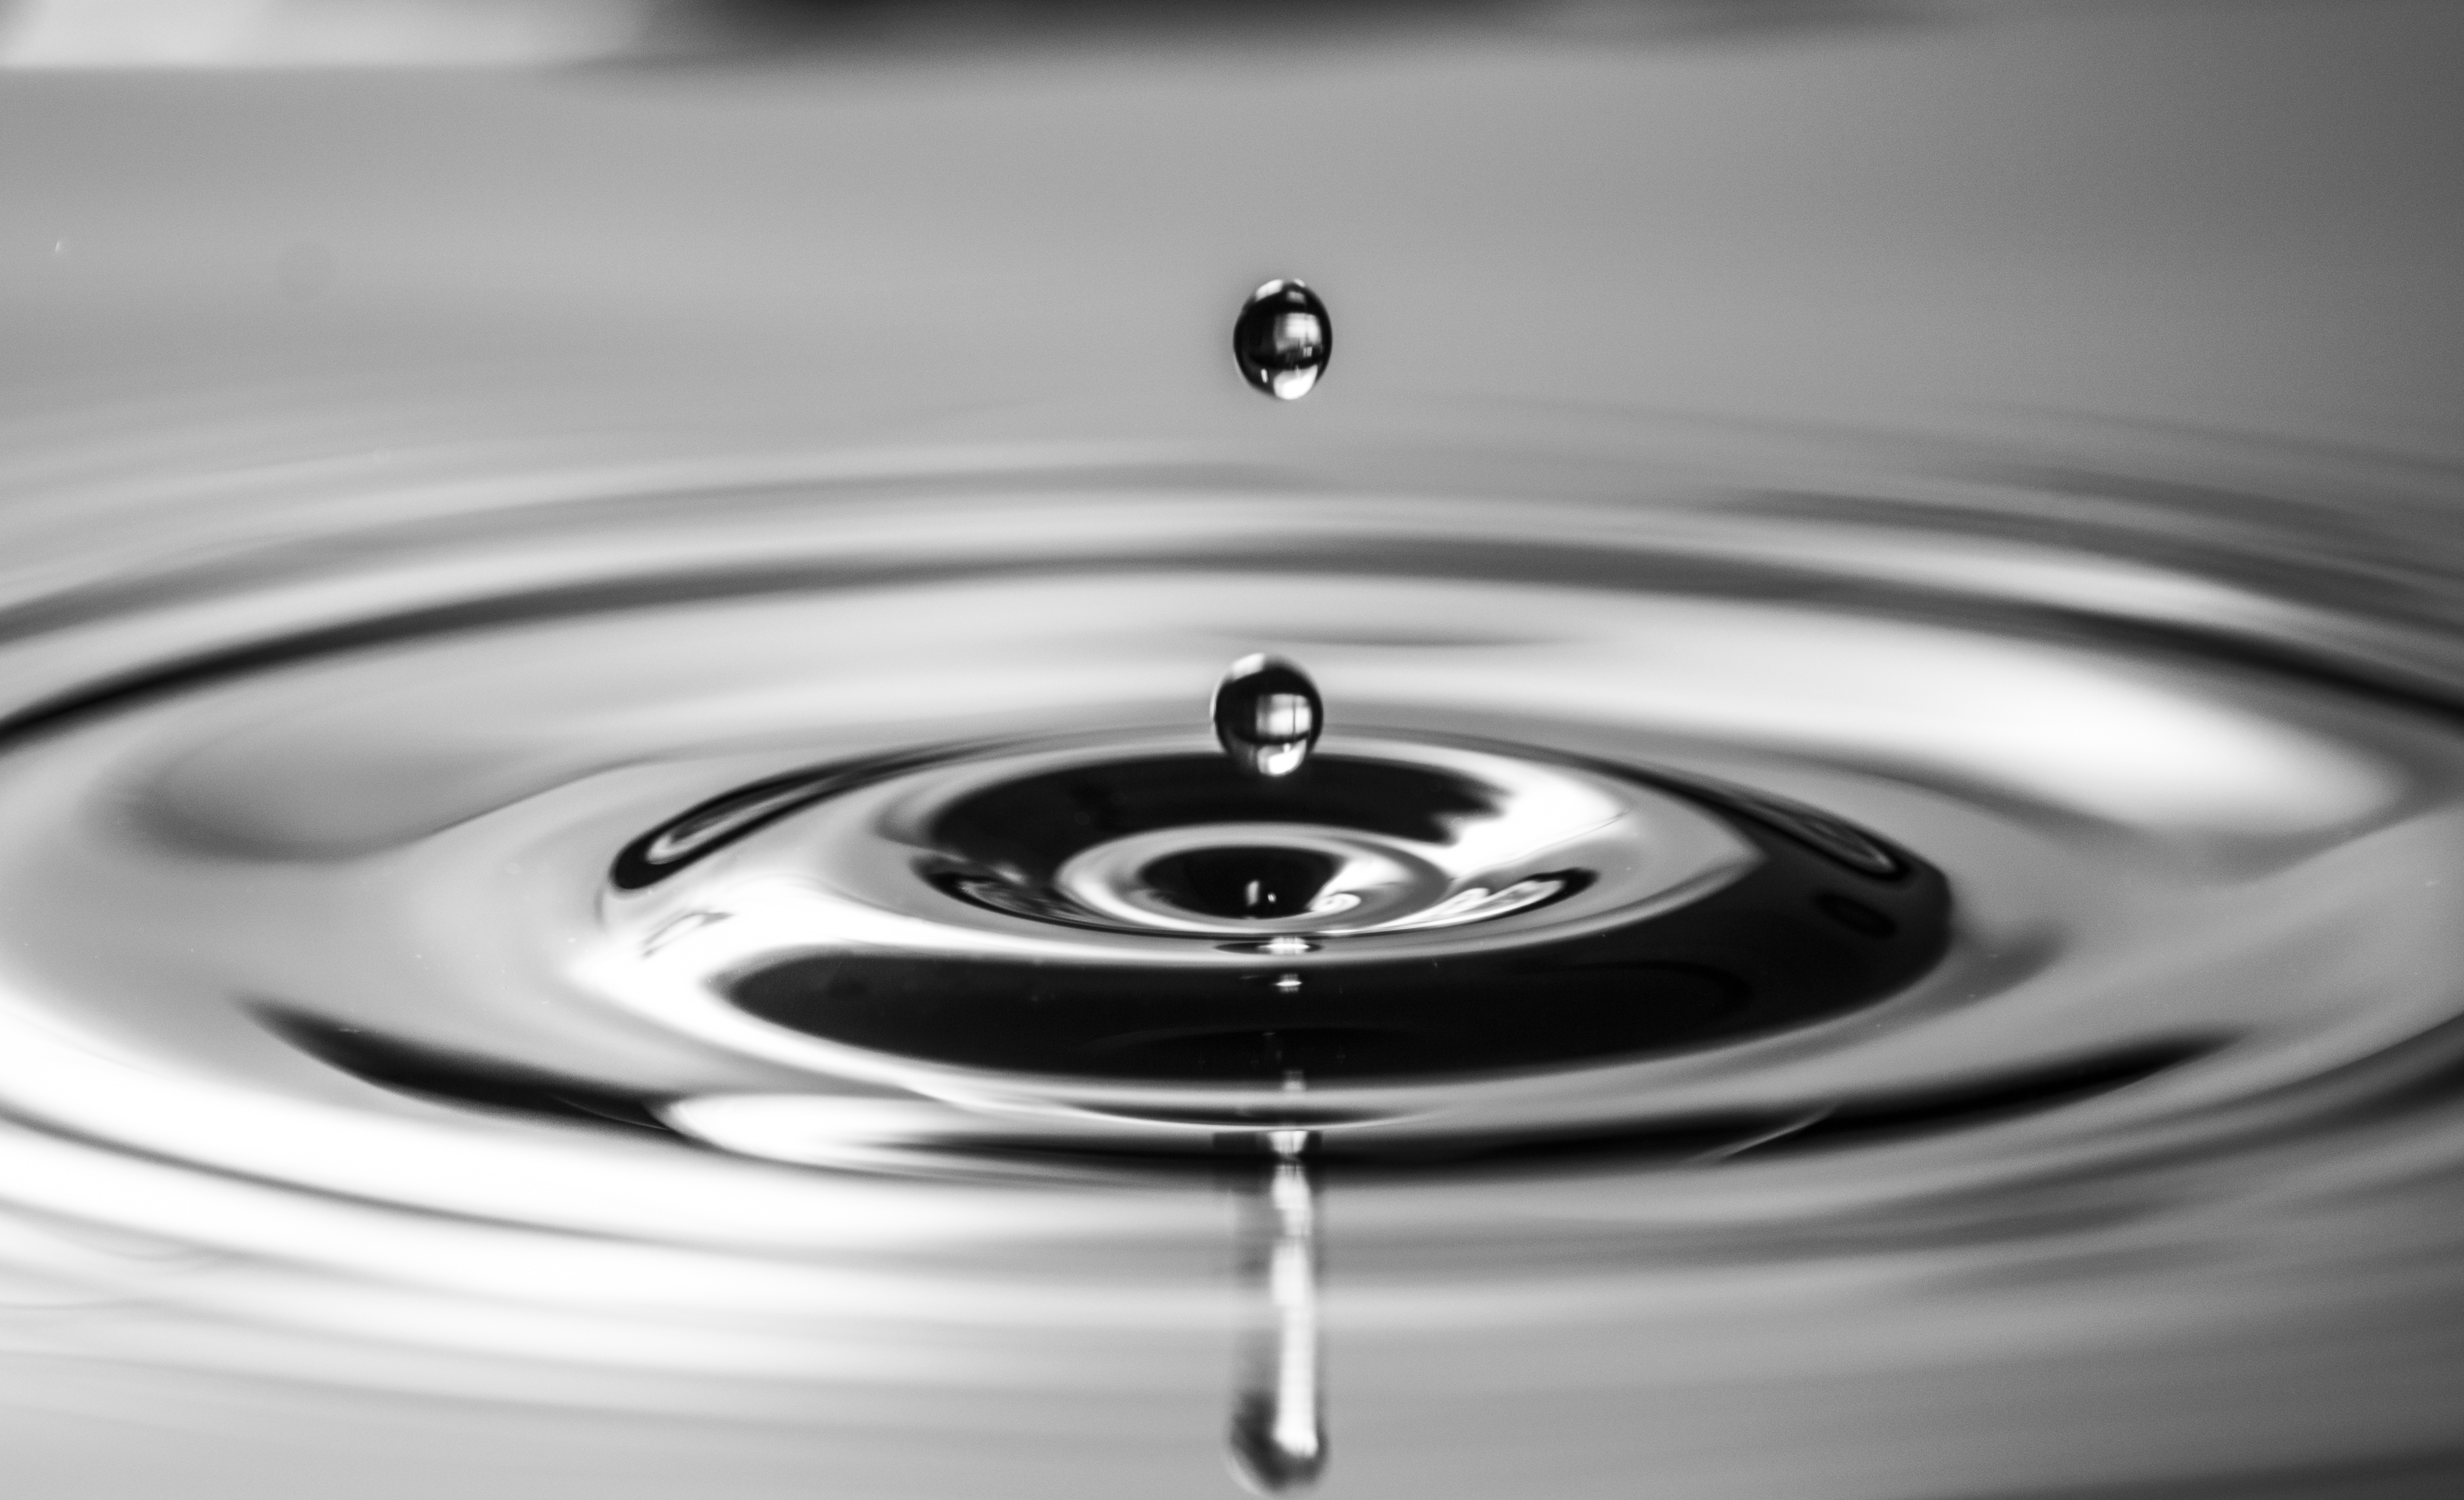
water, droplet, drop, liquid, black and white, photography, wheel, water drop, wet, ripple, reflection, macro, black, monochrome, circle, close up, cool, silver, shiny, monochrome photography